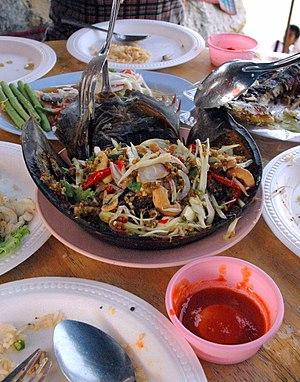
Les Limulidés sont la famille d'arthropodes chélicérés regroupant les limules modernes. Ce sont des arthropodes marins ressemblant à des crabes ayant une forme de fer à cheval.